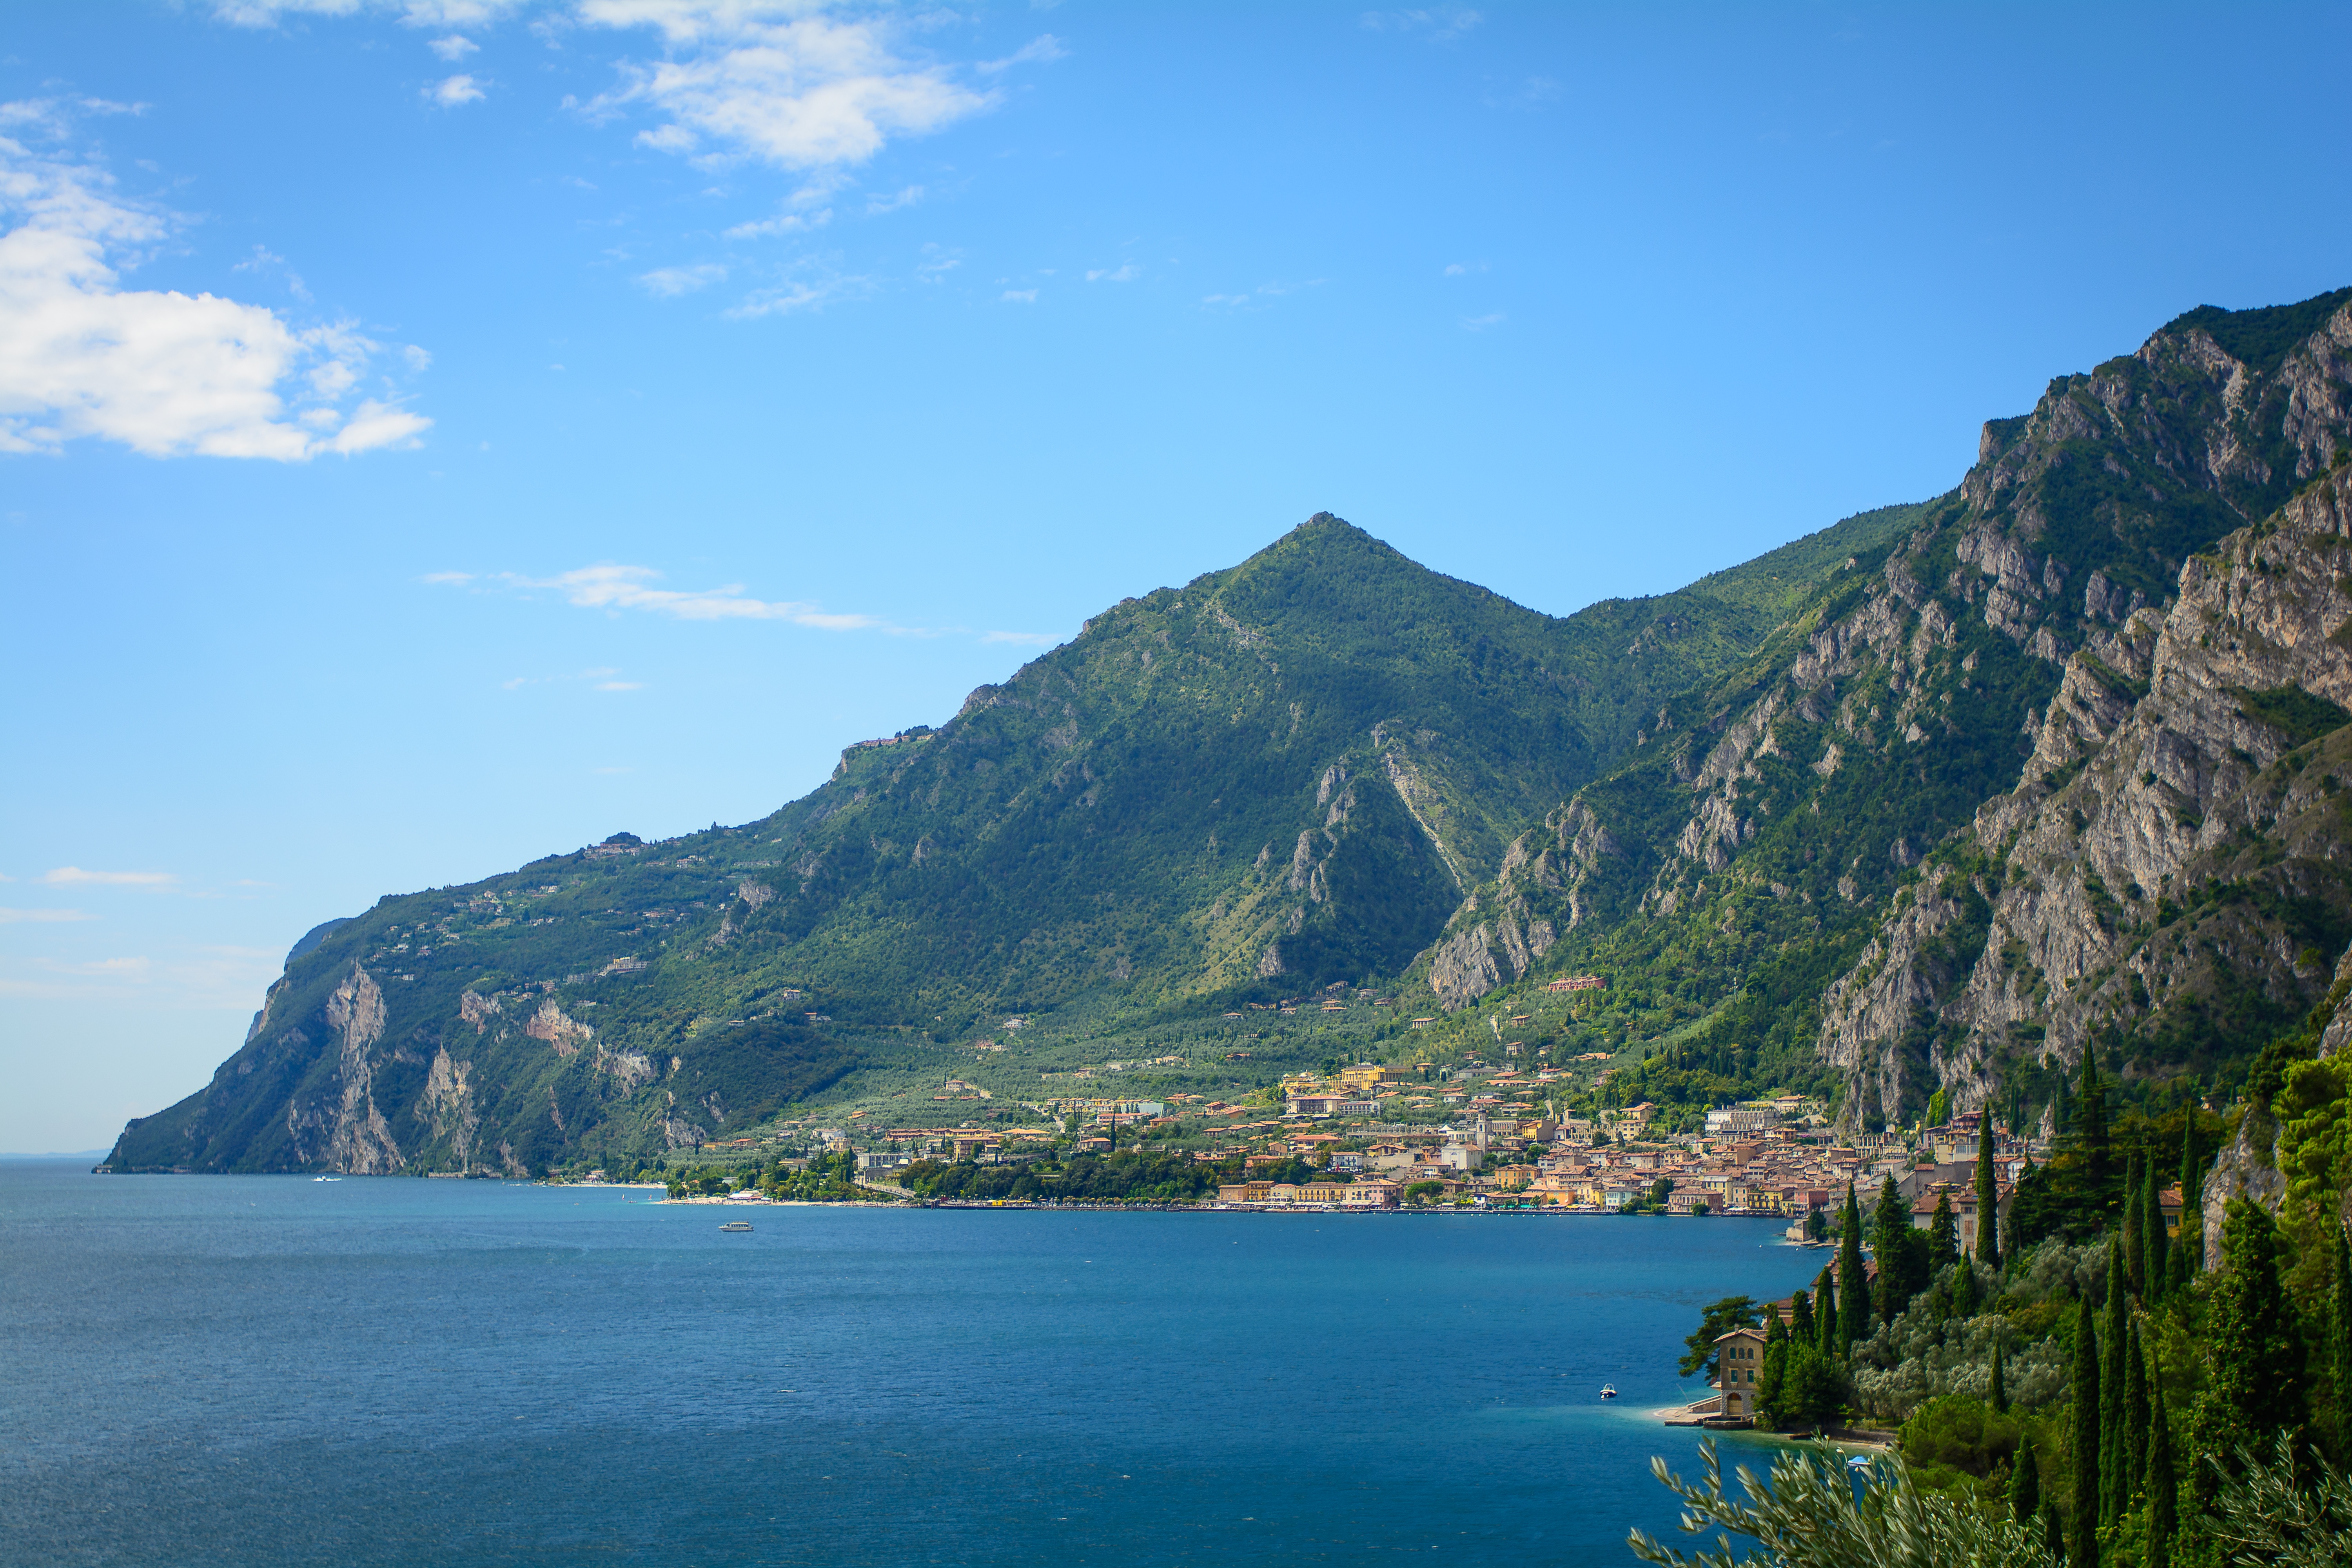
sea, coast, mountain, lake, mountain range, vacation, cliff, bay, fjord, reservoir, terrain, body of water, loch, cape, landform, geographical feature